Prejudice

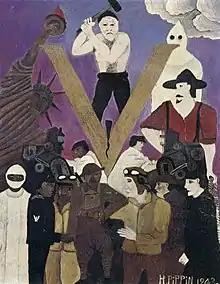
"Mr. Prejudice", painted by Horace Pippin in 1943, depicts a personal view of race relations in the United States.

Prejudice can be an affective feeling towards a person based on their perceived social group membership. The word is often used to refer to a preconceived (usually unfavourable) evaluation or classification of another person based on that person's perceived personal characteristics, such as political affiliation, sex, gender, gender identity, beliefs, values, social class, friendship, age, disability, religion, sexuality, race, ethnicity, language, nationality, culture, complexion, beauty, height, body weight, occupation, wealth, education, criminality, sport-team affiliation, music tastes or other perceived characteristics.